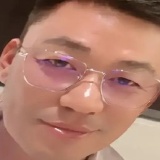
diễn viên Vương Bảo Cường